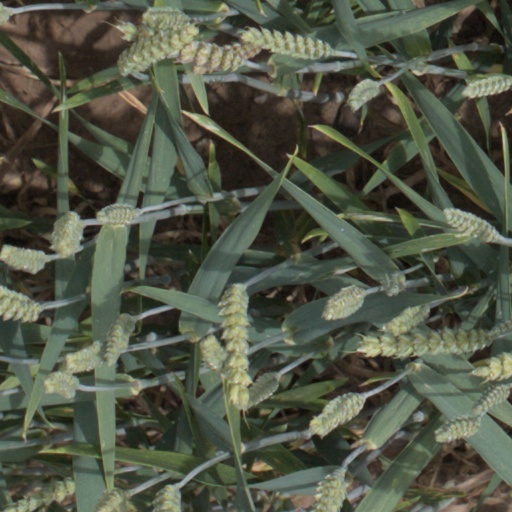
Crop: wheat